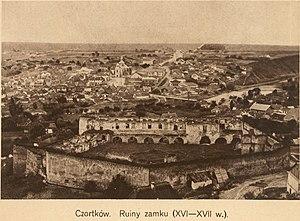
L'Armeegruppe Pflanzer-Baltin, créé en septembre 1914, devenu en mai 1915 la 7ᵉ armée austro-hongroise, est une grande unité de l'armée austro-hongroise pendant la Première Guerre mondiale. Elle est engagée sur le front de l'Est face à l'armée impériale russe puis sur le front roumain. Elle est dissoute en avril 1918.